Westlife

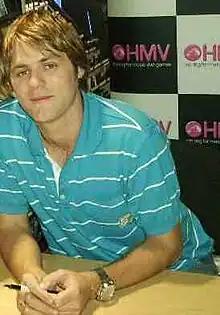
Brian McFadden left Westlife in March 2004.

Westlife released their eleventh UK No. 1 single, "Unbreakable" in 2002. Amidst rumors of a split, Westlife released their first greatest hits album in November of that same year titled "Unbreakable - The Greatest Hits Vol. 1", which peaked at No. 1 in the UK and Ireland. During this time, Westlife achieved a "Guinness World Record" for most public appearances by a pop group in 36 hours. The band made stop-offs in five different cities (Dublin, Belfast, Edinburgh, London, and Manchester) to promote their then-new album. The release was followed by the double A-side single "Tonight"/"Miss You Nights", which debuted at No. 3 in the UK and No. 1 in Ireland. Following this release, the group premiered a TV documentary titled "Wild Westlife". Iain MacDonald directed it and features their daily life as musicians and their tour experiences. It was aired on BBC Choice. In 2003, Westlife went on their third world tour, the Unbreakable Tour. A recording of a concert from the tour in Manchester was released in November 2003.